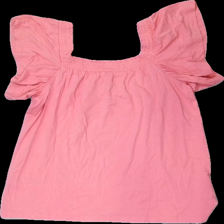
View: back
Type: T-shirt
Category: Ladies
Brand: Esprit
Colors: Pink
Material: 100% cotton
Cut: Regular
Size: L
Season: All
Damage location: middle left
Damage 2 location: bottom right
Price range: 50-100
Recommended usage: Reuse
Description: rosa t-shirt med puffärmar